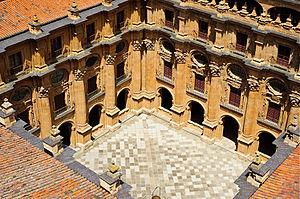
Andrés García de Quiñones est un architecte et un sculpteur baroque espagnol, né en 1709, et mort dans la nuit du 15 novembre 1784.